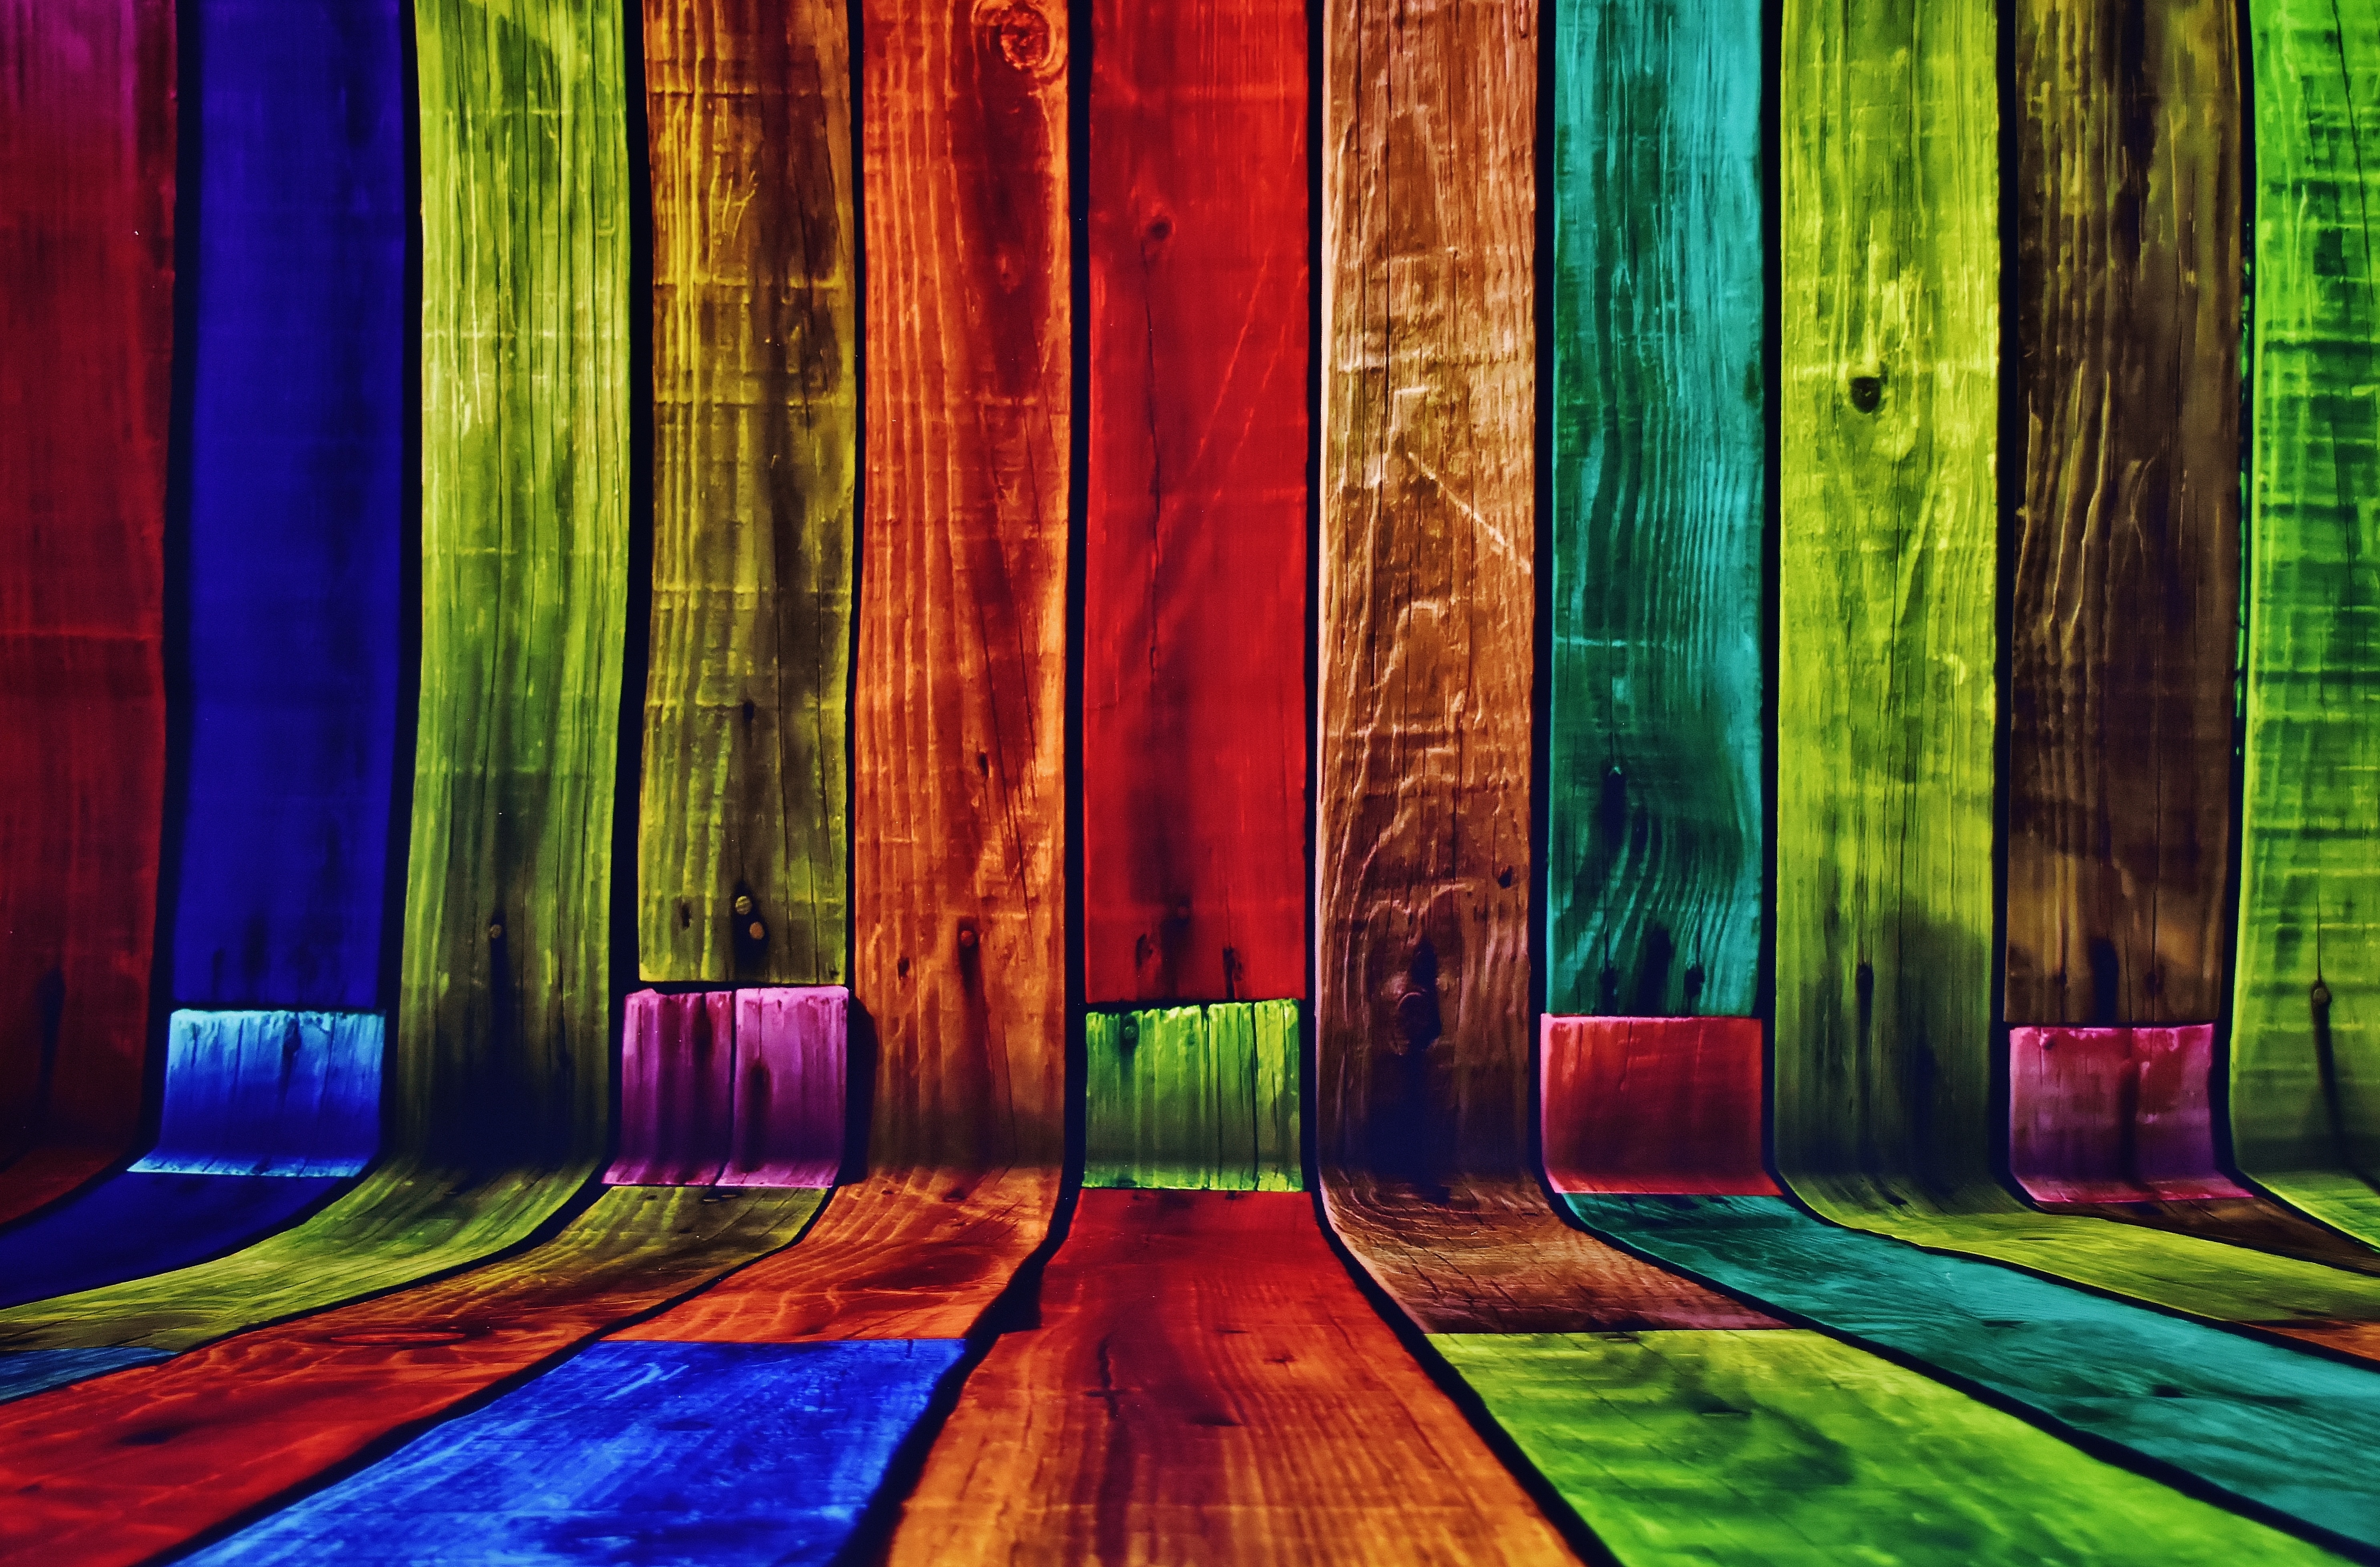
color, green, modern art, light, painting, window, sunlight, glass, screenshot, interior design, symmetry, texture, acrylic paint, computer wallpaper